Empedocles on Etna

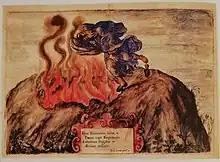
Death of Empedocles

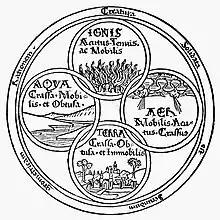
Empedocles' four elements (fire, air, water and earth), woodcut from a 1472 edition of Lucretius' "De rerum natura"

Then appealing to the elements, the favourite subject of his life study, to receive him and save him—for no other hope he had—he plunges into the crater of vomiting flame and smoke."" Thus ends the life of the sage; and the drama itself is wound up by a song to Apollo from Callicles, who has been ensconced in a hiding place below to charm the old philosopher with his harp.""